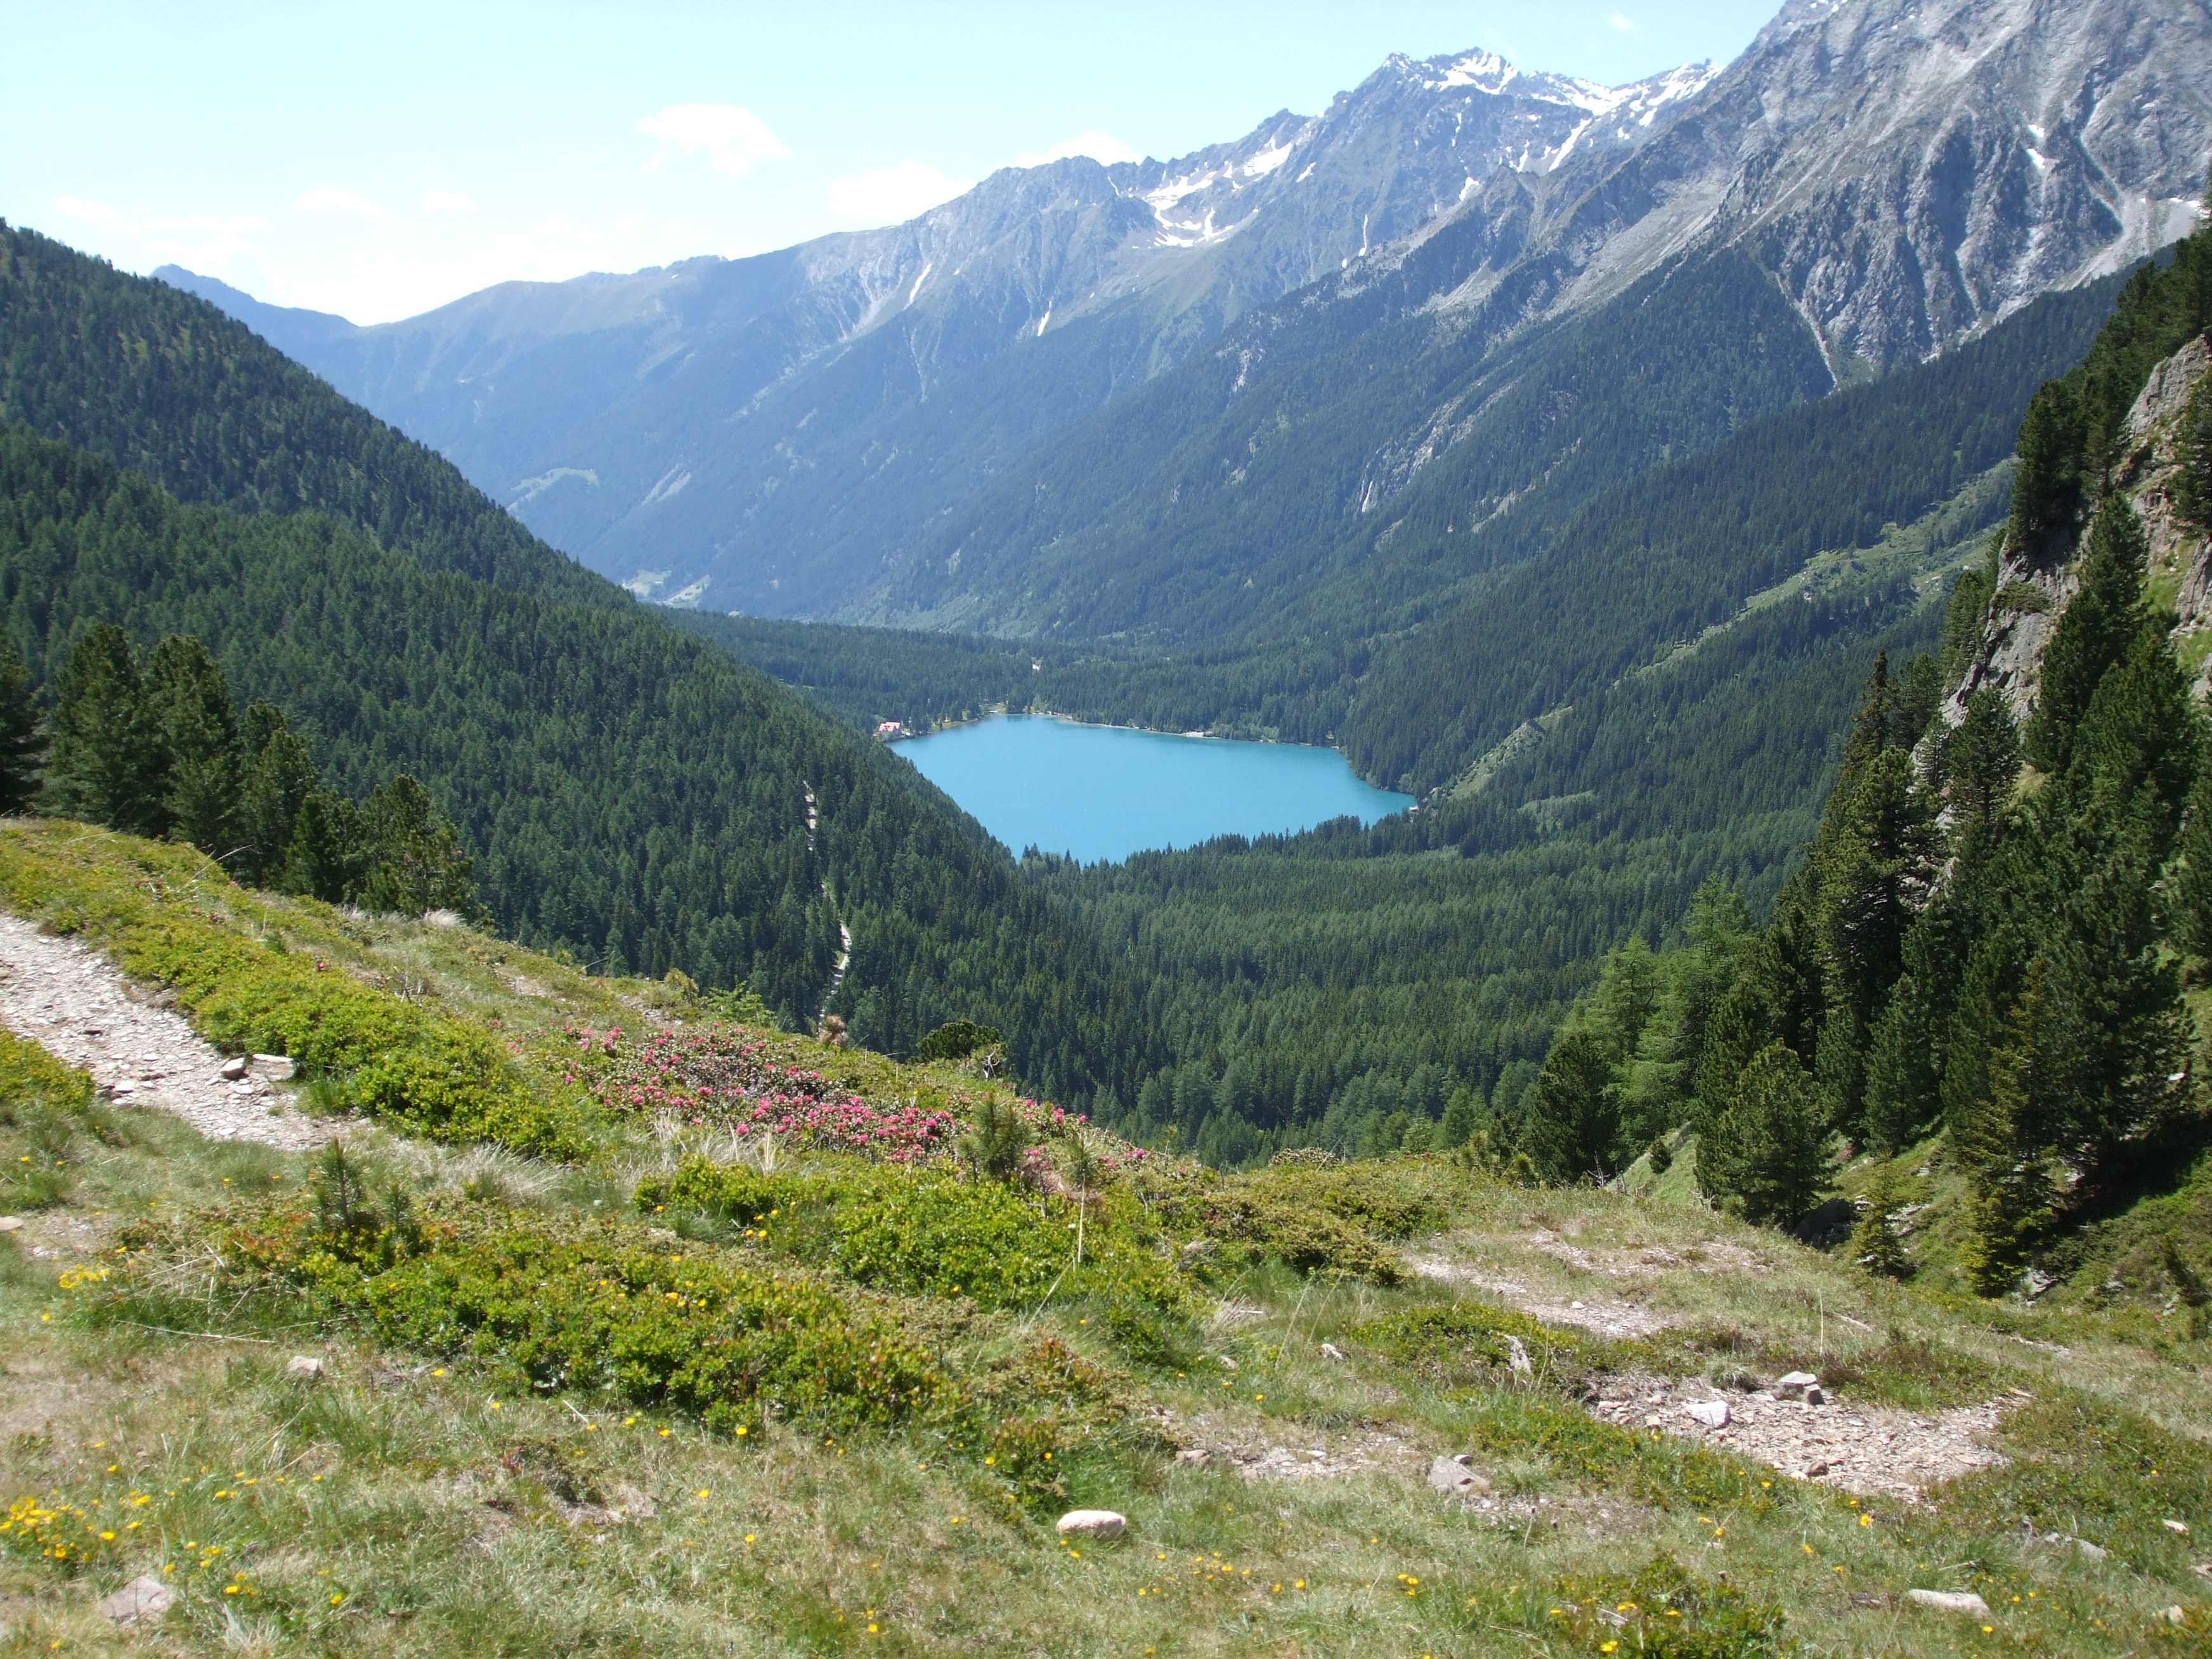
landscape, tree, grass, wilderness, mountain, sky, meadow, hill, lake, valley, mountain range, highland, national park, ridge, austria, bank, massif, alps, grassland, vegetation, ravine, plateau, fell, cirque, elevation, ecosystem, depression, moraine, tarn, nature reserve, mountain pass, hill station, biome, glacial lake, continental divide, the valley, mountainous landforms, temperate coniferous forest, shrubland, spruce fir forest, defreggental, mount scenery